Porsche Boxster and Cayman

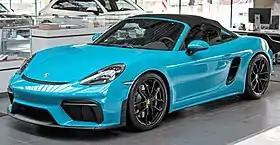
Porsche Boxster Spyder (982)

The Porsche Boxster and Cayman are mid-engine two-seater sports cars manufactured and marketed by German automobile manufacturer Porsche across four generations—as a two-door, two-seater roadster (Boxster) and a three-door, two-seater fastback coupé (Cayman).